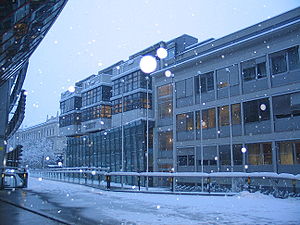
Graz / Uddannelse
Universitetsbiblioteket i snevejr
Graz er en by i republikken Østrig, hovedstad i delstaten Steiermark, og ligger i det sydøstlige Østrig. Byen, som har 257 328 indbyggere, er Østrigs næststørste by. Graz er en vigtig universitetsby med fire universiteter og fire højere læreanstalter. Den gamle by i Graz er optaget på UNESCOs verdensarvsliste, og i 2003 var Graz Europas kulturhovedstad.